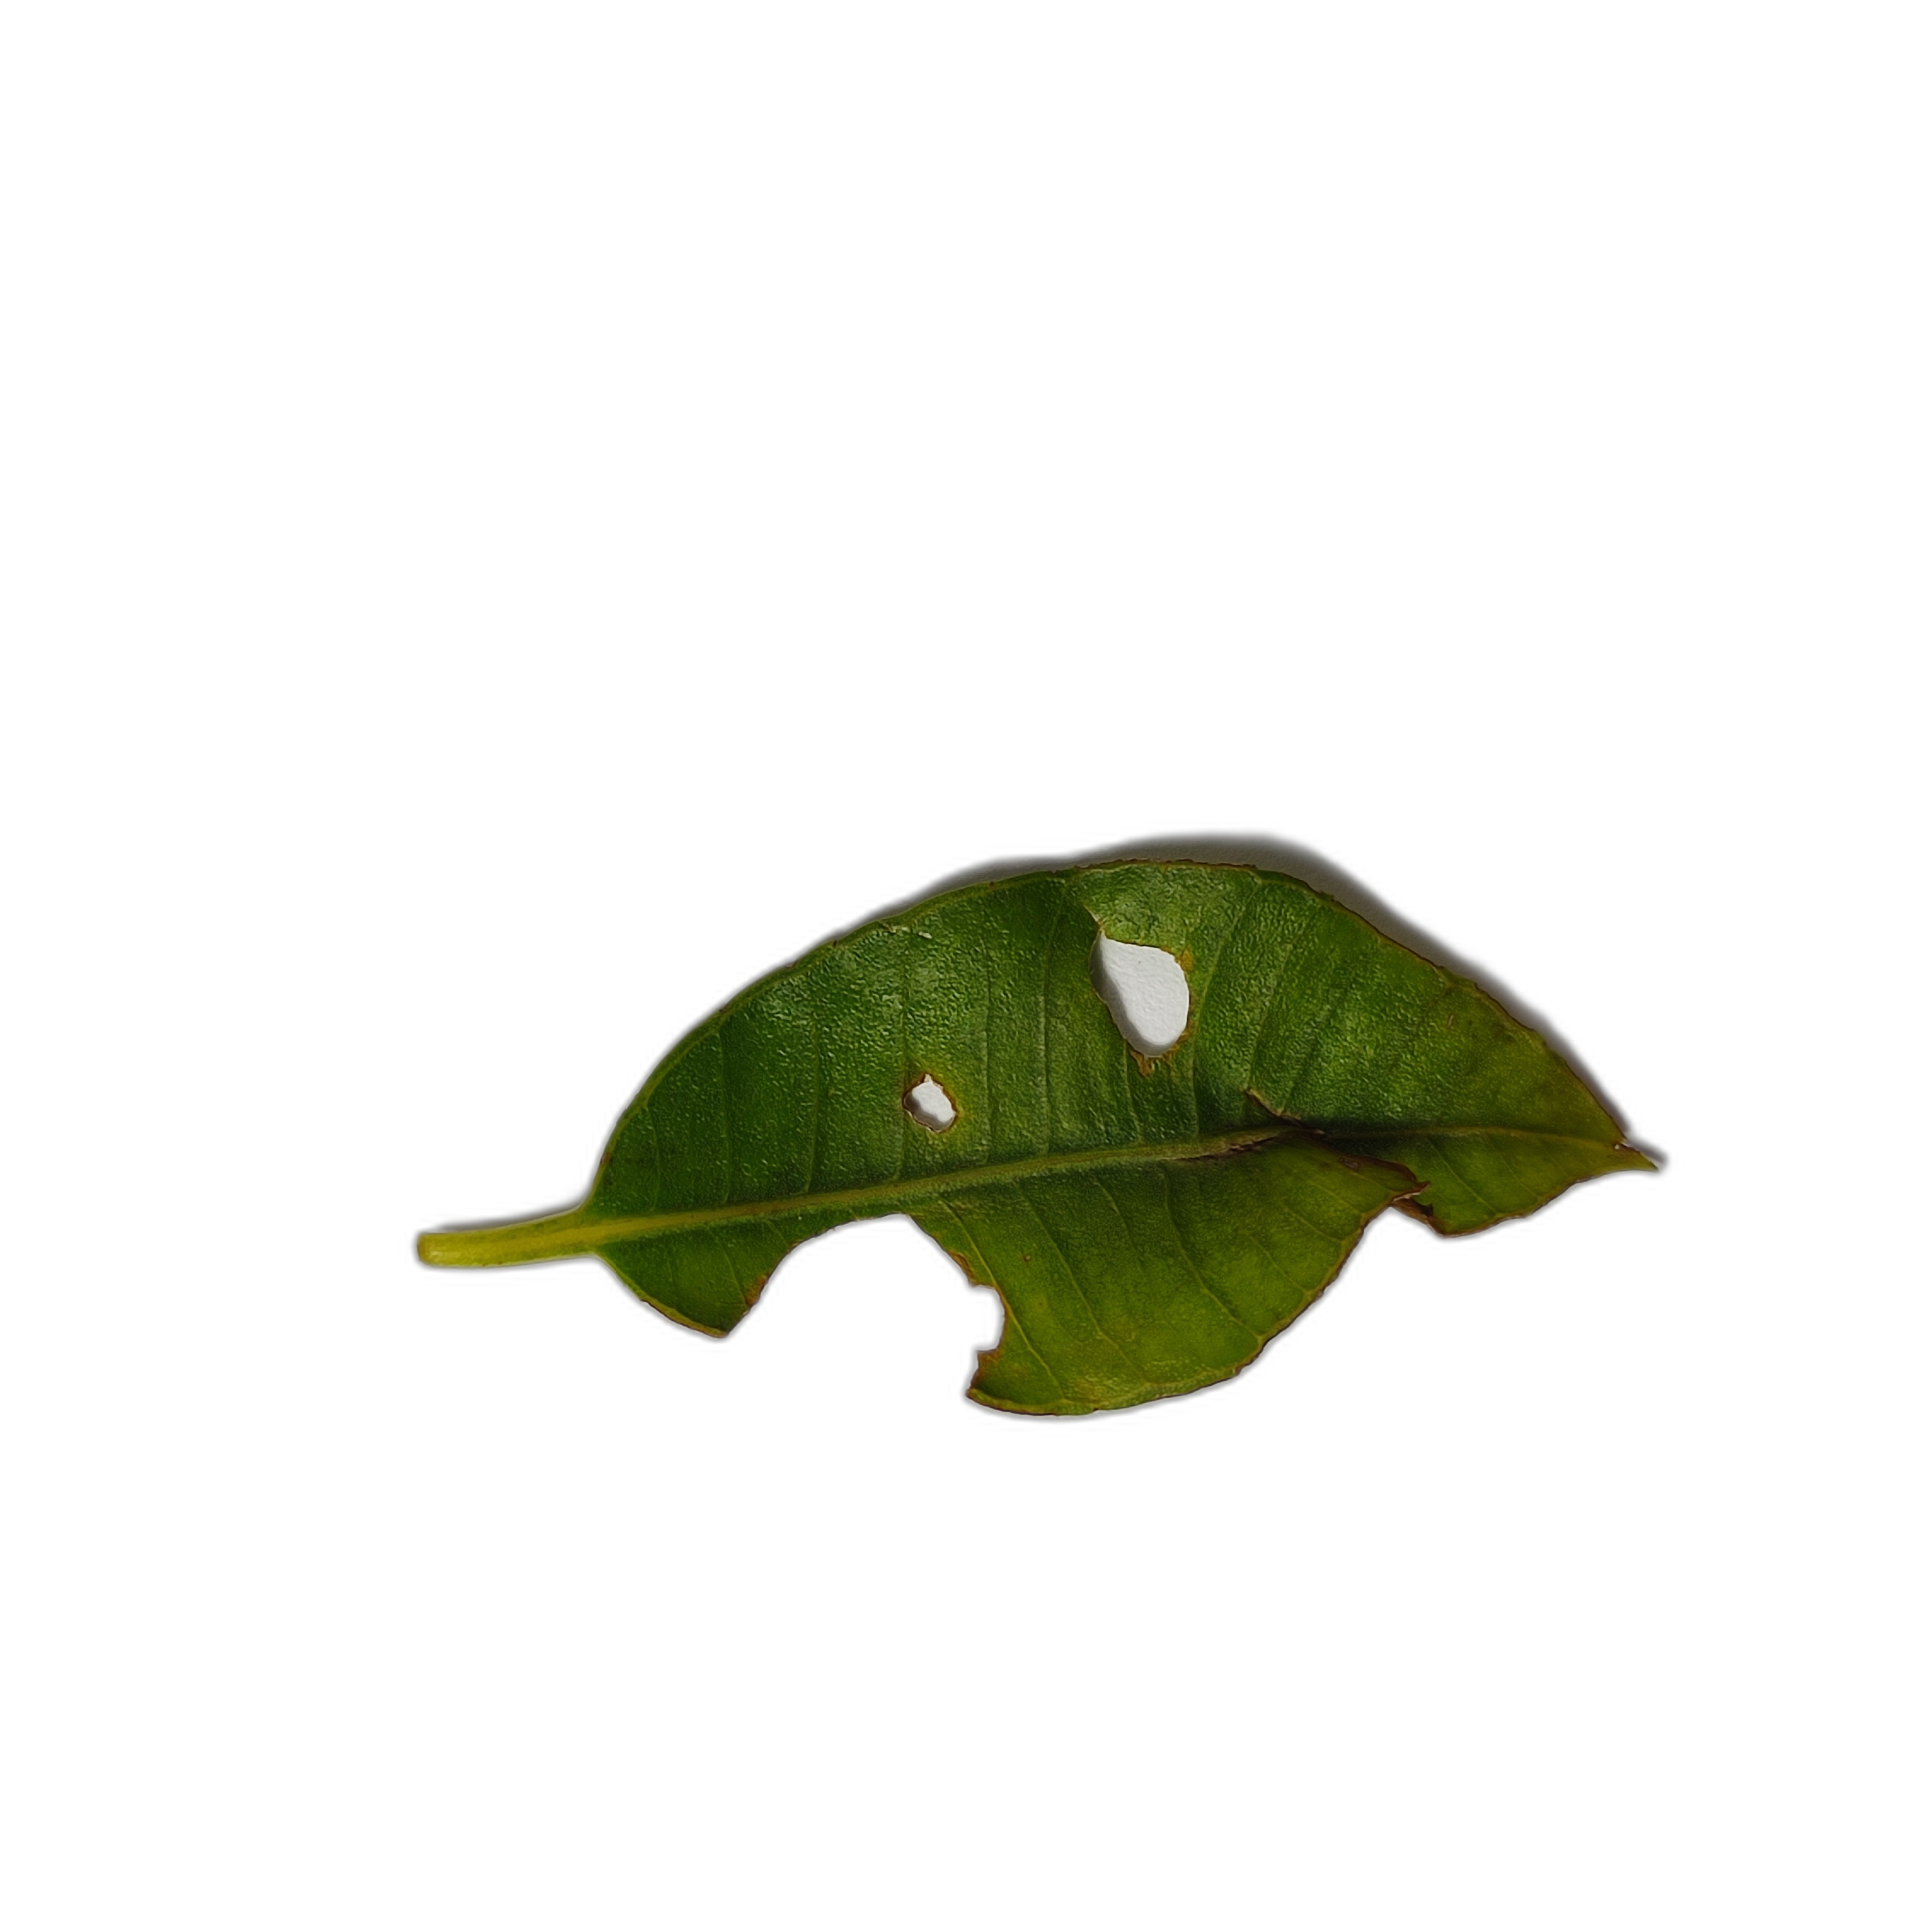
Label: not_healthy